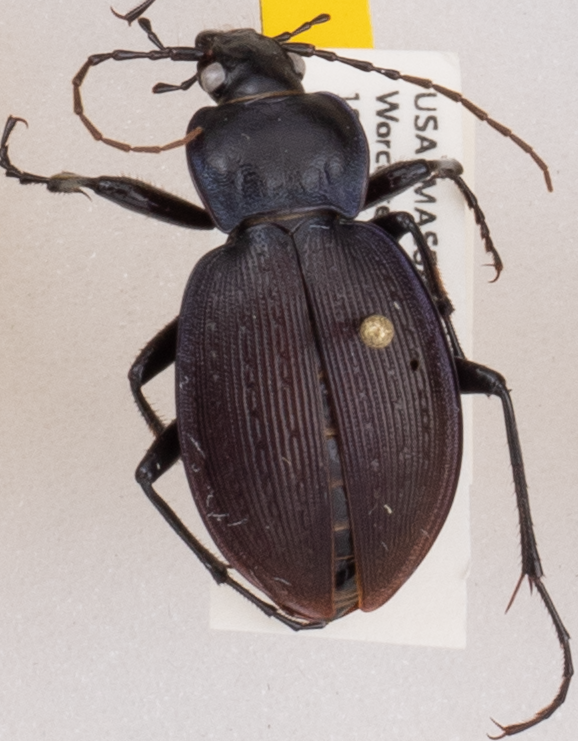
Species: Carabus goryi
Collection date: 2019-08-27
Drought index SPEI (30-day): -0.51
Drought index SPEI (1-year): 1.25
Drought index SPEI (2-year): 1.69